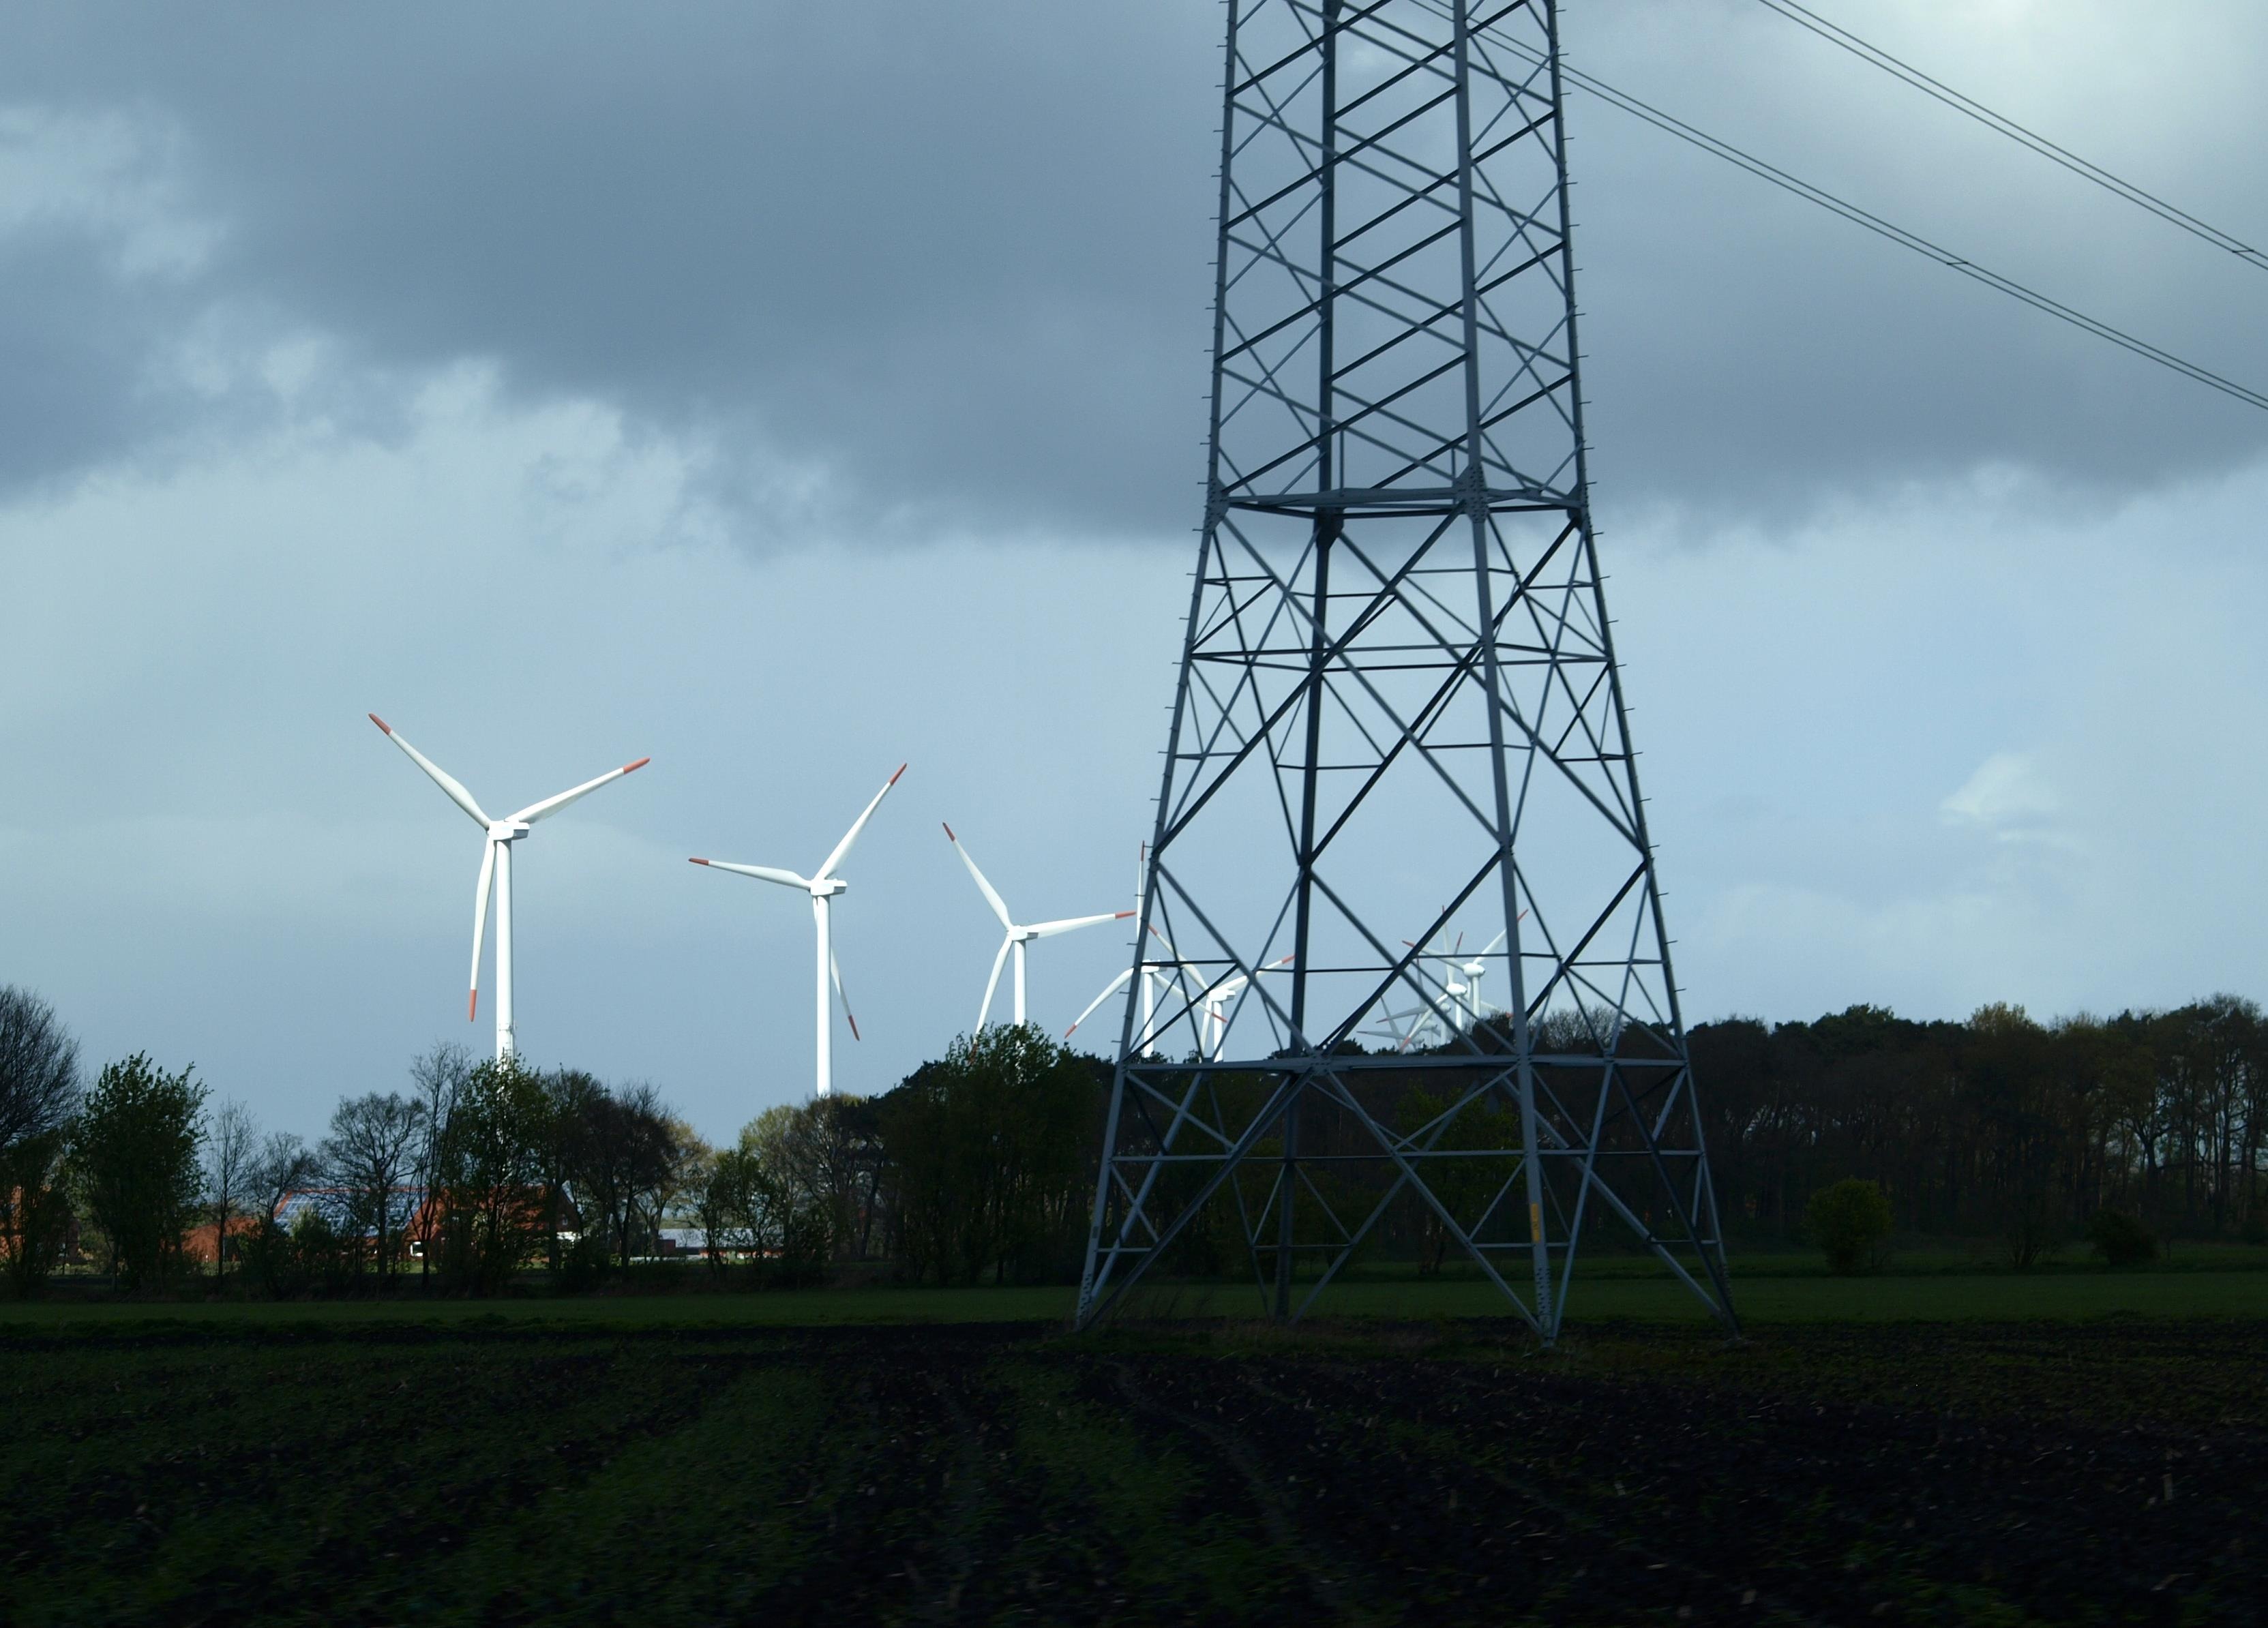
field, windmill, wind, line, tower, machine, wind turbine, electricity, energy, current, wind farm, turn, windmills, strommast, east frisia, transmission tower, windr der, outdoor structure, overhead power line